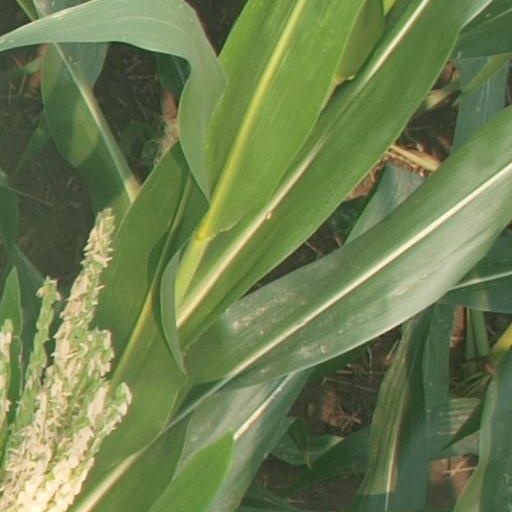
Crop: maize; corn